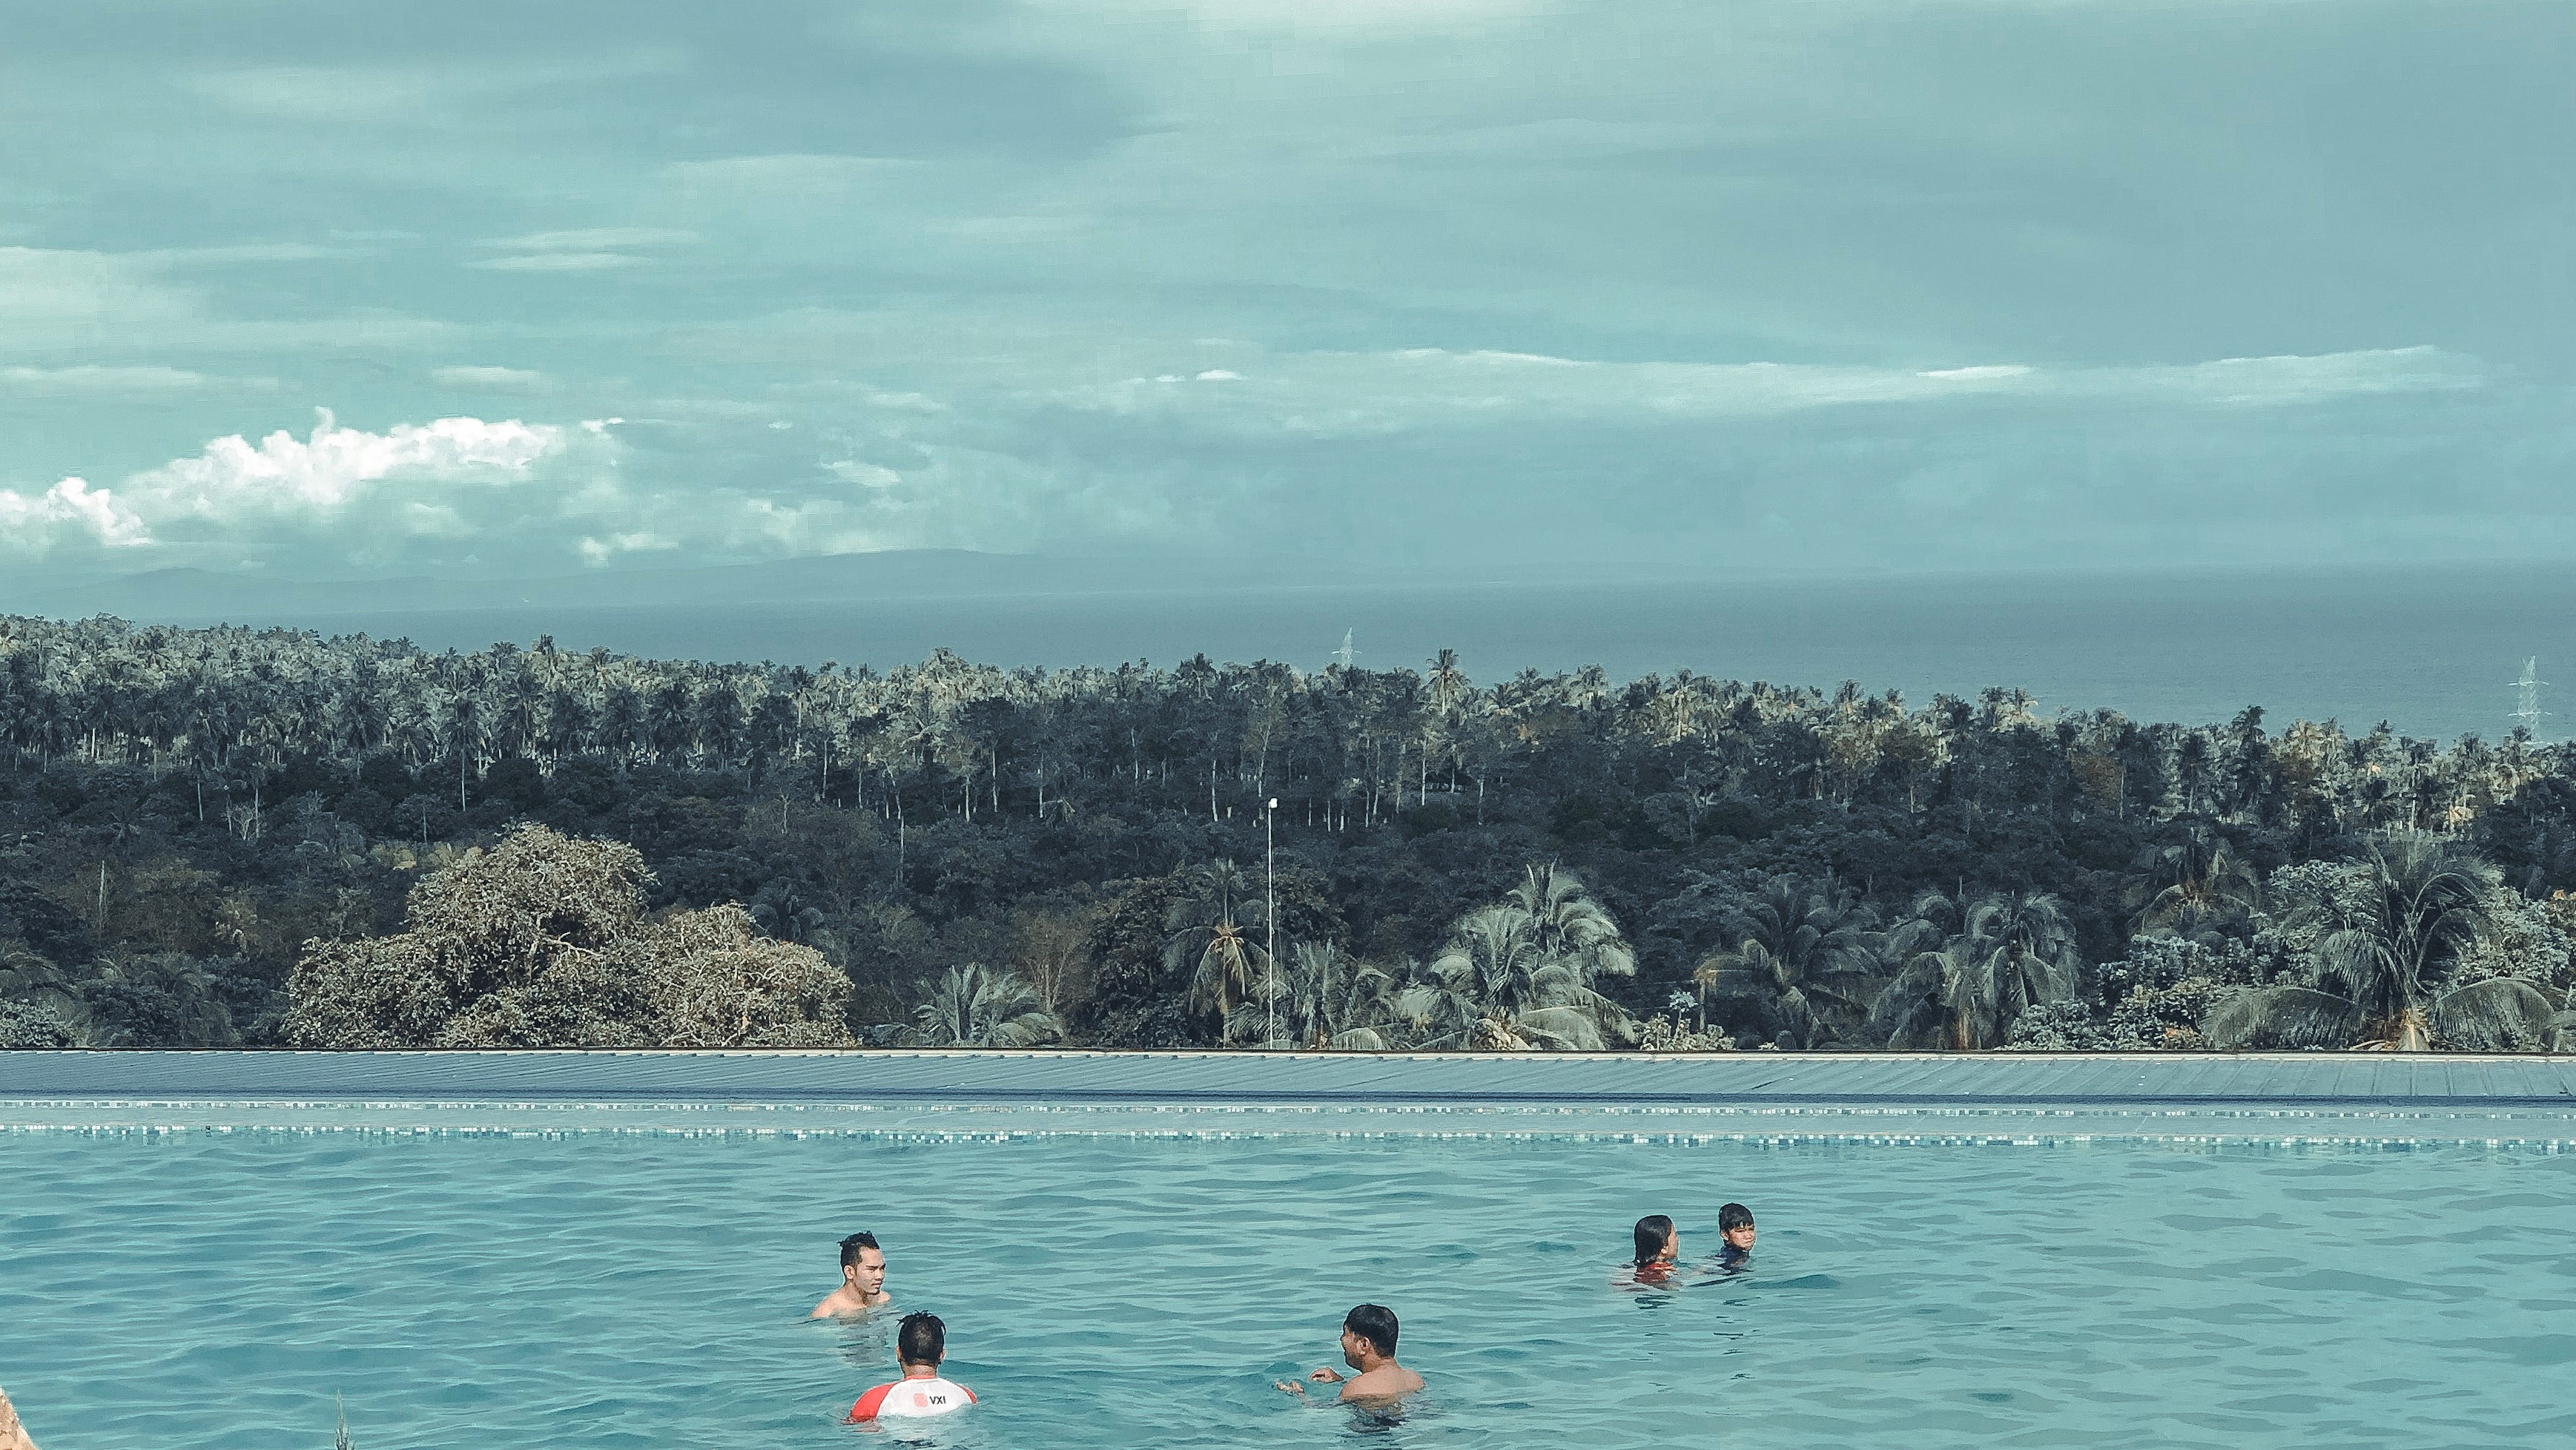
body of water, water, sky, sea, ocean, cloud, beach, vacation, turquoise, coastal and oceanic landforms, coast, lagoon, fun, summer, tourism, leisure, tropics, wave, caribbean, recreation, bay, swimming pool, mountain, horizon, island, lake, meteorological phenomenon, holiday